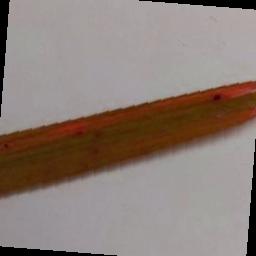
Label: Rice___Brown_Spot